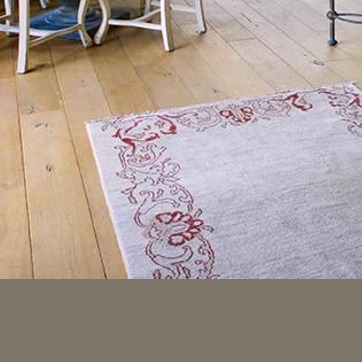
Material: carpet